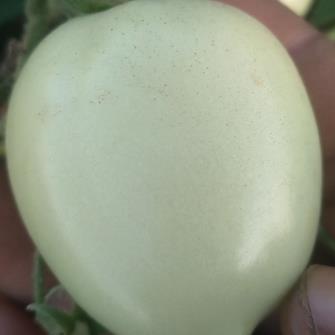
Crop: Tomato
Condition: healthy-fruit